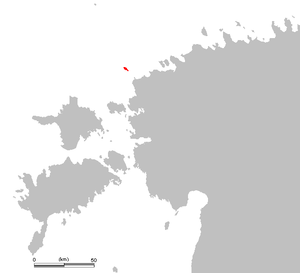
Osmussaar
Osmussaars beliggenhed nordvest for fastlandet.
Osmussaar er en ø ligger 7,5 km uden for fastlandet i den Finske Bugt i det nordvestlige Estland. Øen er cirka 5 lang og 1,5 km bred og har et areal på 4,69 km². Den tilhører Nuckö kommune. Oprindeligt var øen opdelt i tre, men voksede sammen som følge af landhævning.